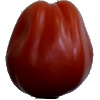
Label: tomato_heart